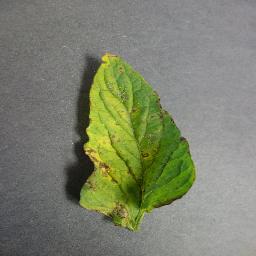
Label: Tomato___Bacterial_spot